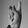
ASL letter: K